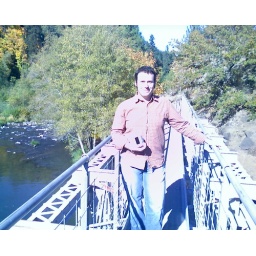
Overexposed Scott on the water pipeline bridge over the Hood River [Su 10/22/2006, Hood River, OR]